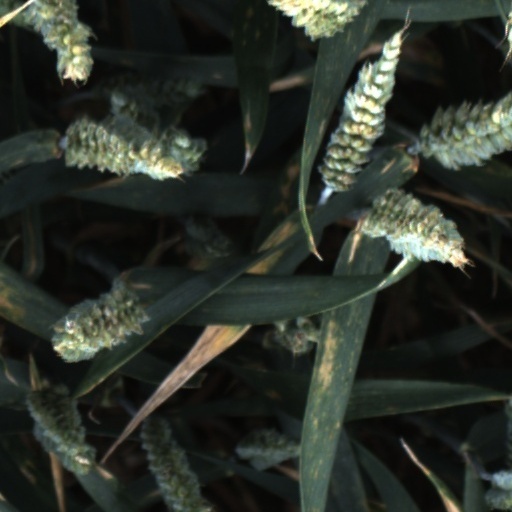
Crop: wheat